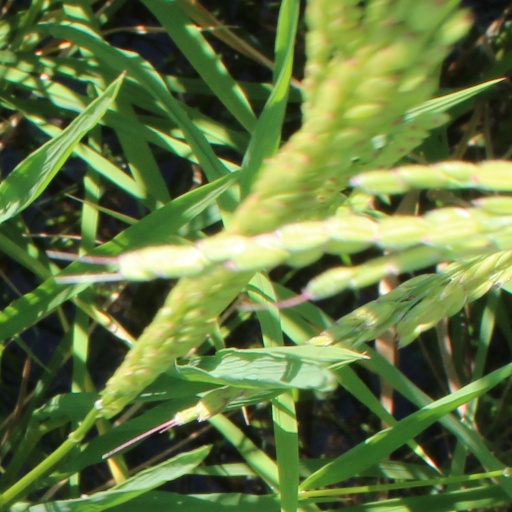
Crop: rice